Battle of Shrewsbury

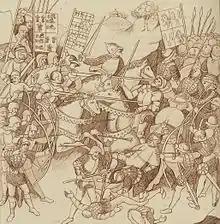
Battle of Shrewsbury, an illustration from Pennant's 'A tour in Wales', 1781

About two hours before dusk, King Henry IV raised his sword. The battle opened with a massive archery barrage, arrows killing or wounding many men before they could meet hand to hand in the field. Percy's Cheshire bowmen proved generally superior. Thomas Walsingham recorded how the King's men "fell like leaves in Autumn, every one [arrow] struck a mortal man". According to the "Dieulacres Chronicle" the King's right wing under the command of the Earl of Stafford (who was killed) fled from the field. Far more than this wing may have fled as well, as there is evidence that some baggage was looted and after the battle the Cheshire rebels were "prosecuted" for taking some 7,000 horses with them. Prince Henry, Prince of Wales was hit in the face with an arrow during the fighting, sustaining a terrible wound. He later recovered due to the skilled treatment of the Physician General John Bradmore, who used honey, alcohol, and a specially designed surgical instrument to extract the arrowhead. He was left with a permanent scar. Bradmore recorded treating Prince Henry in his Latin manuscript, "Philomena." An account of this can also be found in Thomas Morstede's 1446 surgical treatise.